Sperm oil

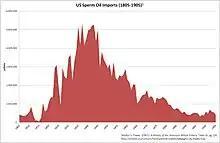
US consumption of sperm oil peaked in the mid-19th century, then saw a precipitous decline.

Sperm oil was particularly prized as an illuminant in oil lamps, as it burned more brightly and cleanly than any other available oil and gave off no foul odor. It was replaced in the late-19th century by cheaper, more efficient kerosene.